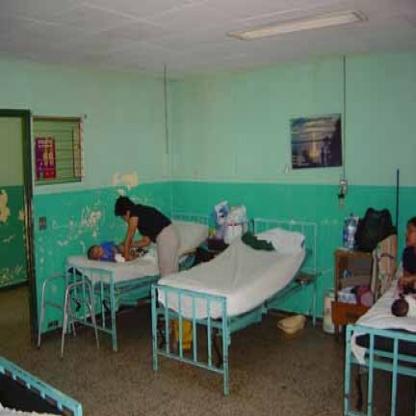
Scene: Indoor